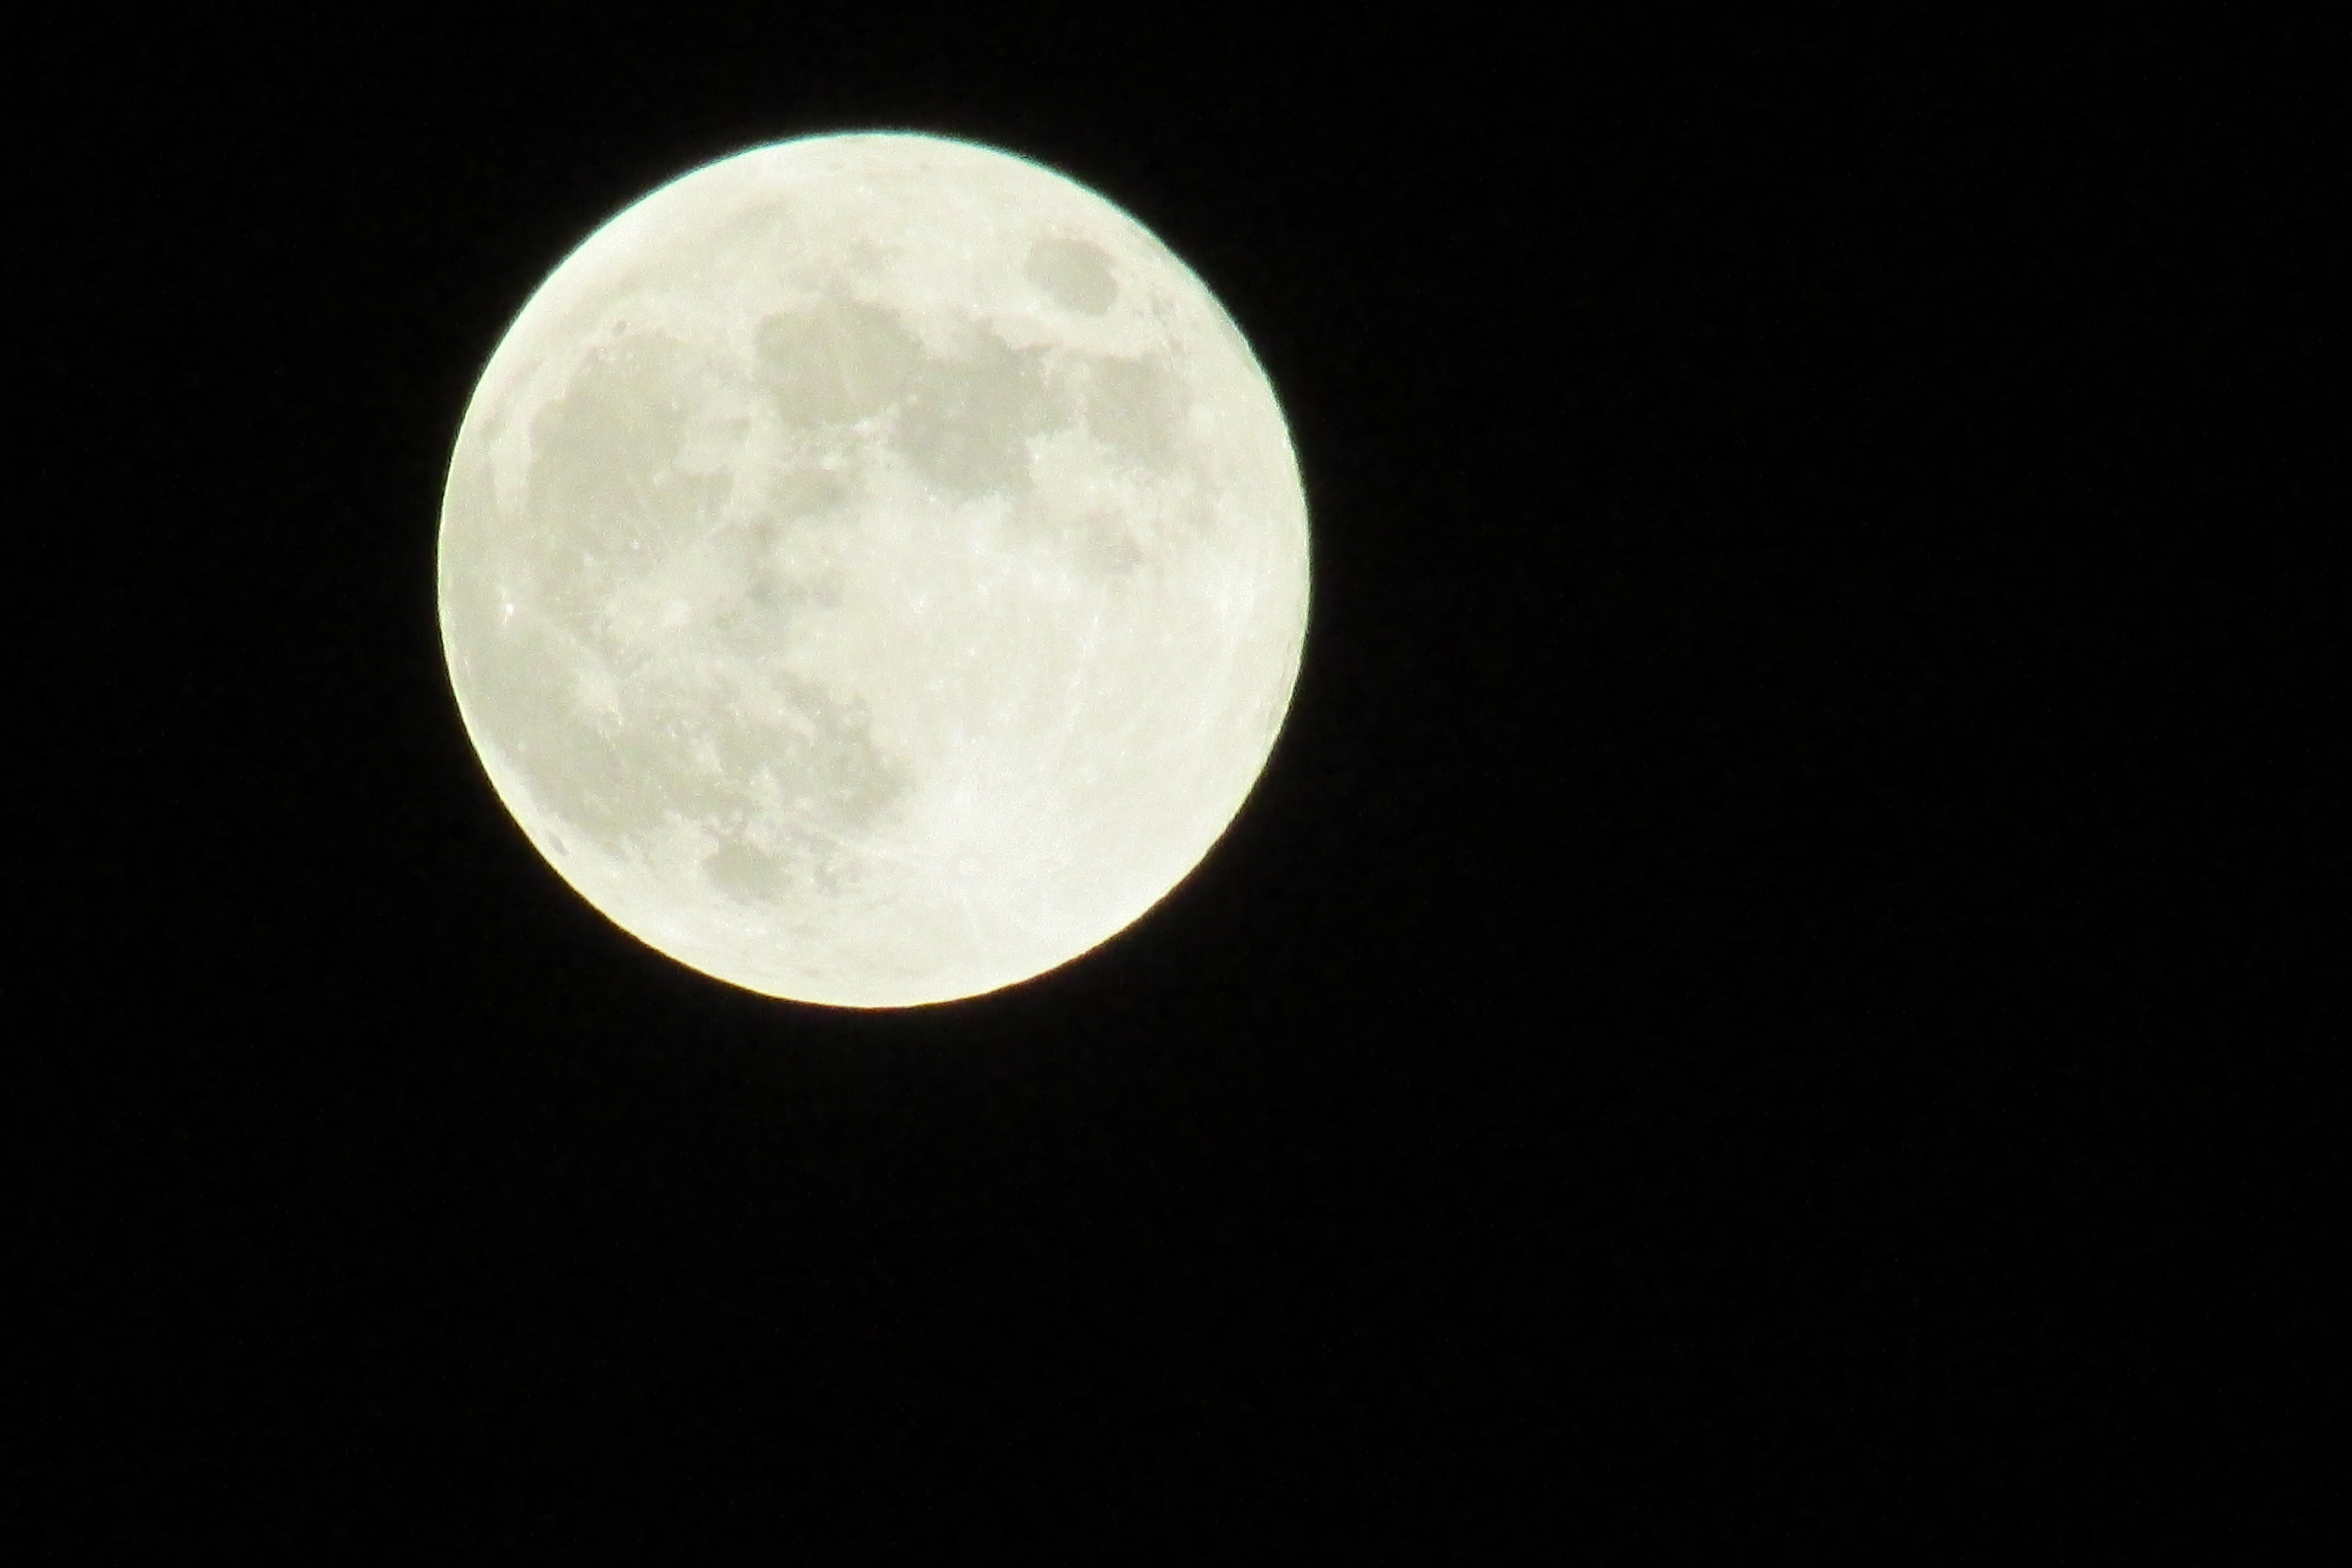
night, cosmos, round, atmosphere, space, halloween, glow, crater, moon, full moon, moonlight, circle, astrology, full, astronomy, universe, luna, lunar, planet, detail, phase, moons, astronomical object, celestial event